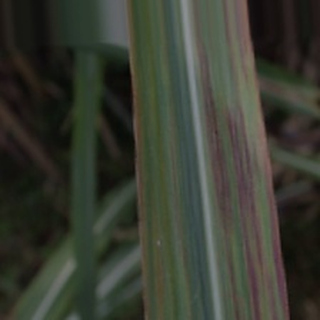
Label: sugarcane_bacterial_blight